Thomas Crofton Croker

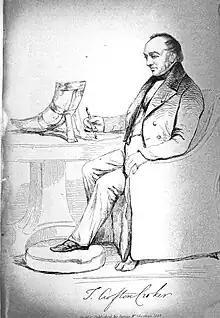
Sitting portrait.

Because Croker had lost the manuscript after collecting it from the field, he had to reconstruct the anthology through help from other writers, such as William Maginn, David Richard Pigot, his friend Joseph Humphreys, Thomas Keightley, and R. Adolphus Lynch of Killarney. The first 1825 edition of "Fairy Legends and Traditions" did not even bear Croker's name, owing to this being a collaborative effort. Humphreys, a Quaker, was a companion during Croker's excursions into the south 1812–1815. Samuel Carter Hall named himself as the contributor of two tales, and Charles Dod of "Parliamentary Companion" as another collaborator.